Eduardo López Rivas

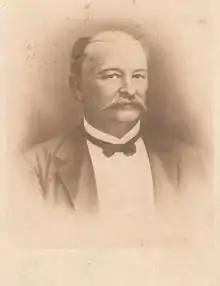

Eduardo López Rivas (10 September 1850 – 22 July 1913) was a Venezuelan editor and journalist. He founded and directed several Venezuelan publications throughout his life, among them the newspaper "Diario El Fonógrafo" and the magazine "El Zulia ilustrado". He was the founder and owner of a Venezuelan editorial house, Imprenta Americana, the first publishing house to print photographs in Venezuelan periodical publications.